Tanmay Jahagirdar

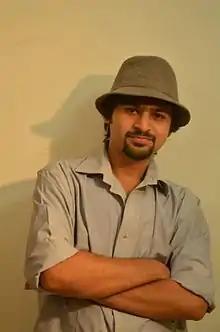

Tanmay Jahagirdar (born 1 November 1990) is an Indian film and television actor, and a former child actor. He is well known as a "One Take" actor. He has appeared in several TV shows, commercials and Bollywood films. The role that popularized him was that of the small child (Aman) of an encounter specialist (Nana Patekar) in the film "Ab Tak Chhappan" (2004), a role he played at age 13. He made his debut as an adult in "Ab Tak Chhappan 2" (2015).